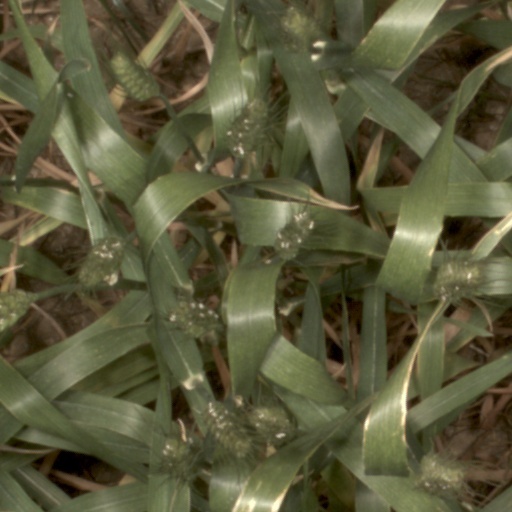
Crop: wheat